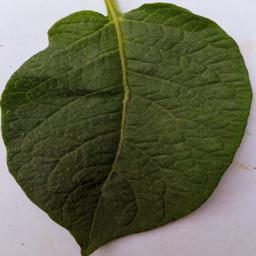
Label: Potato___Healthy